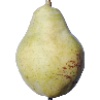
Label: Pear Williams 1